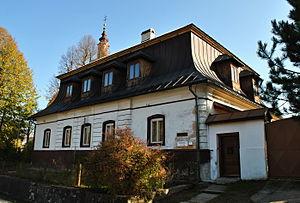
Predajná est un village de Slovaquie situé dans la région de Banská Bystrica.